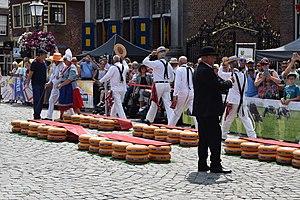
Vue de Hoorn en Frise (Pays-Bas).